Moel Penderyn

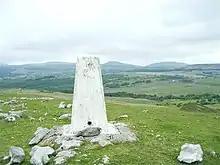
Summit of Moel Penderyn

Moel Penderyn is a hill on the edge of Penderyn village, in the Brecon Beacons National Park in the county borough of Rhondda Cynon Taff, south Wales. It also appeared on older maps as 'Y Foel Penderyn'. Its summit at 371m is marked by a trig point.